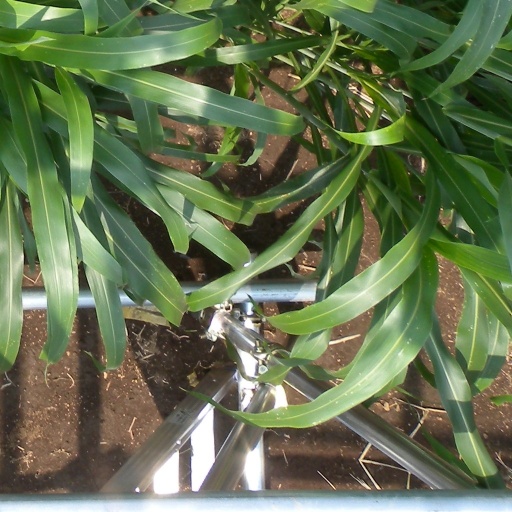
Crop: sorghum